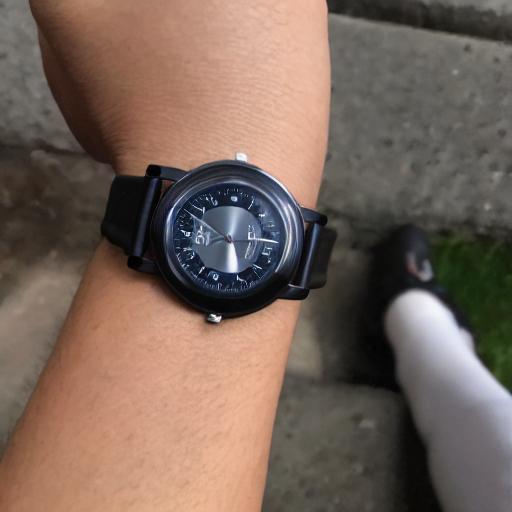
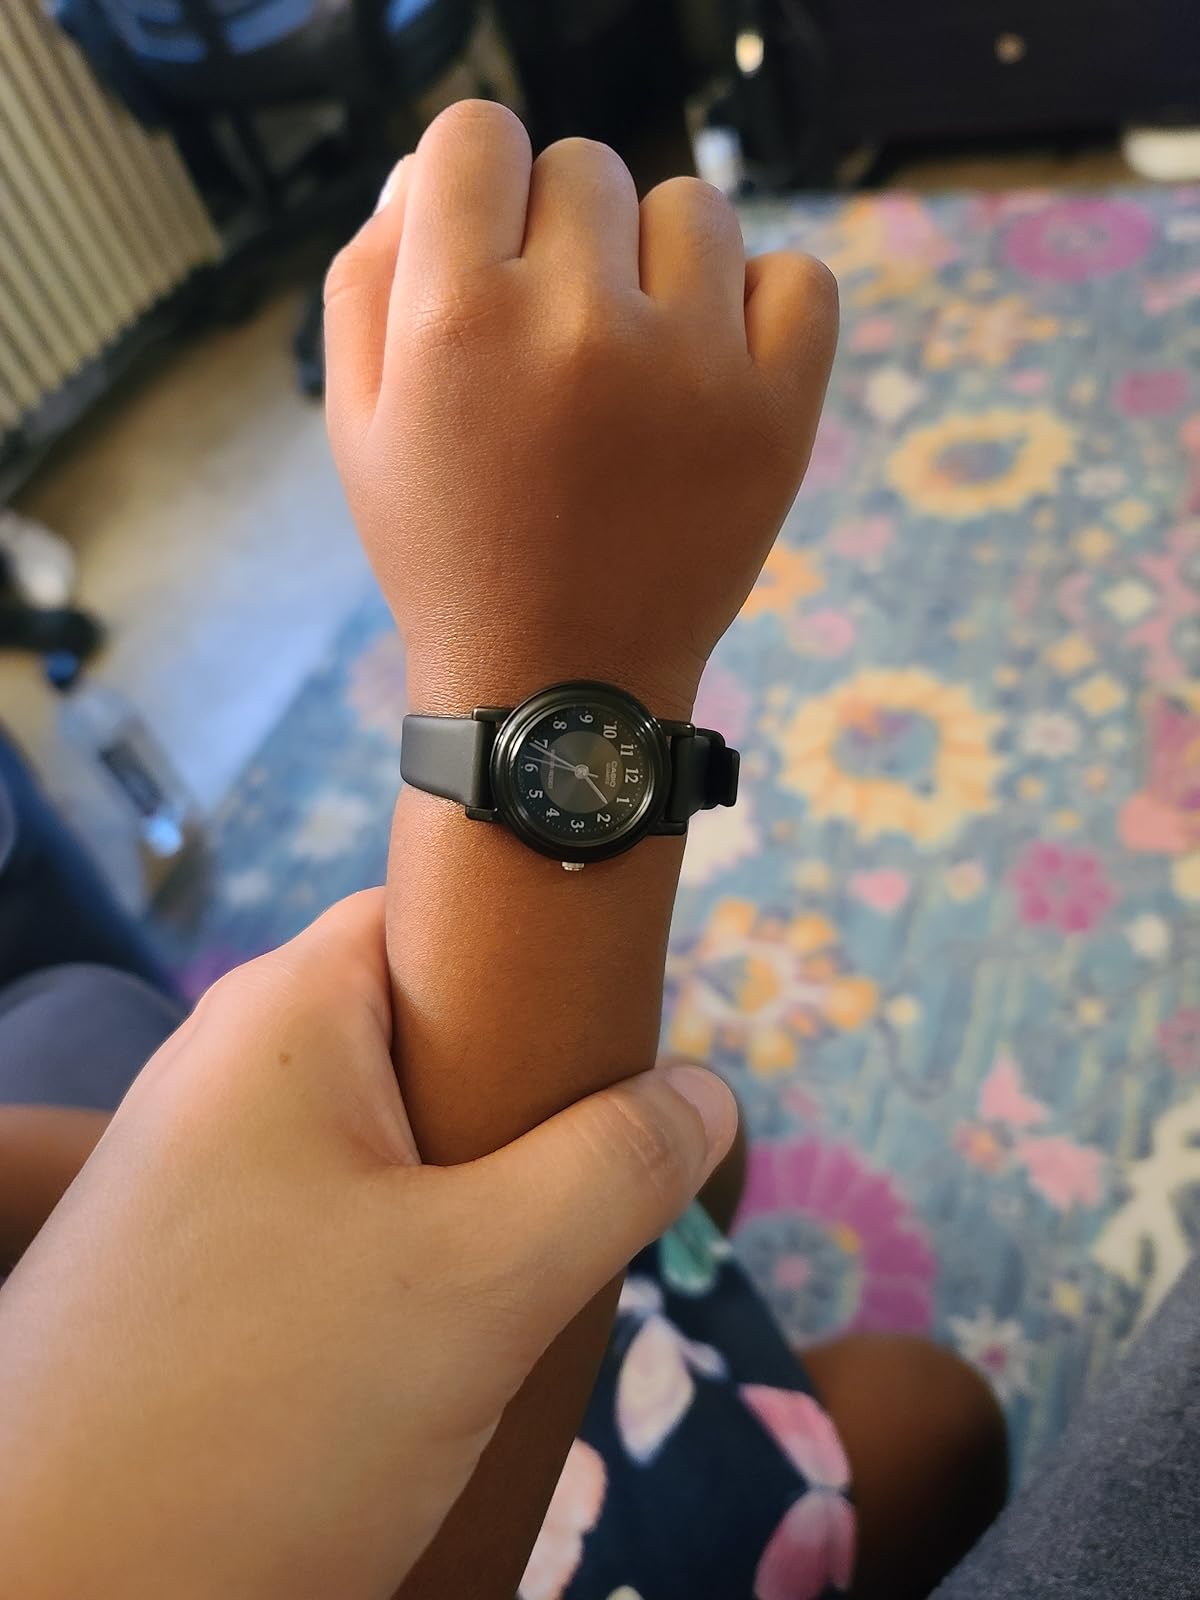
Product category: accessories_watch
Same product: no